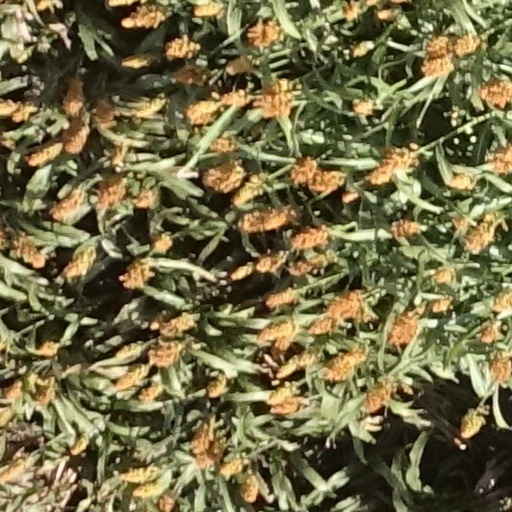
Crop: sorghum